Kelly Johnson (guitarist)

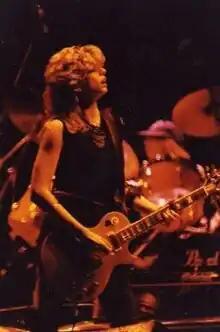
Johnson performing in 1983

Bernadette Jean "Kelly" Johnson (20 June 1958 – 15 July 2007) was an English guitarist and singer, widely known in the UK in the early 1980s as the lead guitarist of the all-female rock band Girlschool.